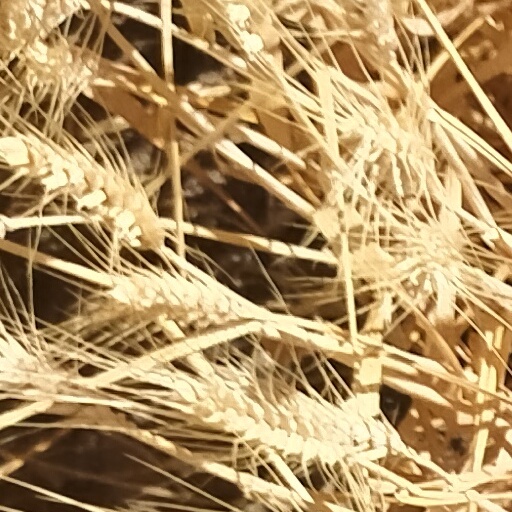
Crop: wheat